InterCity

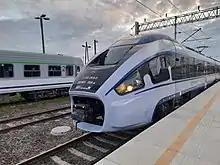
Express train under IC brand at Lublin Główny station in 2022 (ED161-008; Pesa Dart high-standard Polish made train).

In 2006, the SNCF rebranded Corail, Téoz and Lunéa services as 'Intercités', a brand for all of their 'classic' services day and night.